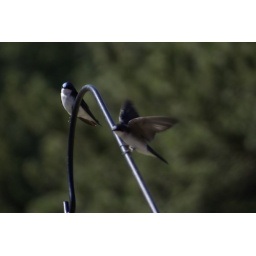
We had swallows take over a few of the bird boxes this year.